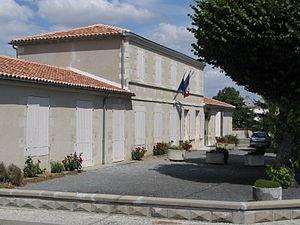
Marsais est une commune du sud-ouest de la France située dans le département de la Charente-Maritime. Ses habitants sont appelés les Marsaisiens et les Marsaisiennes.